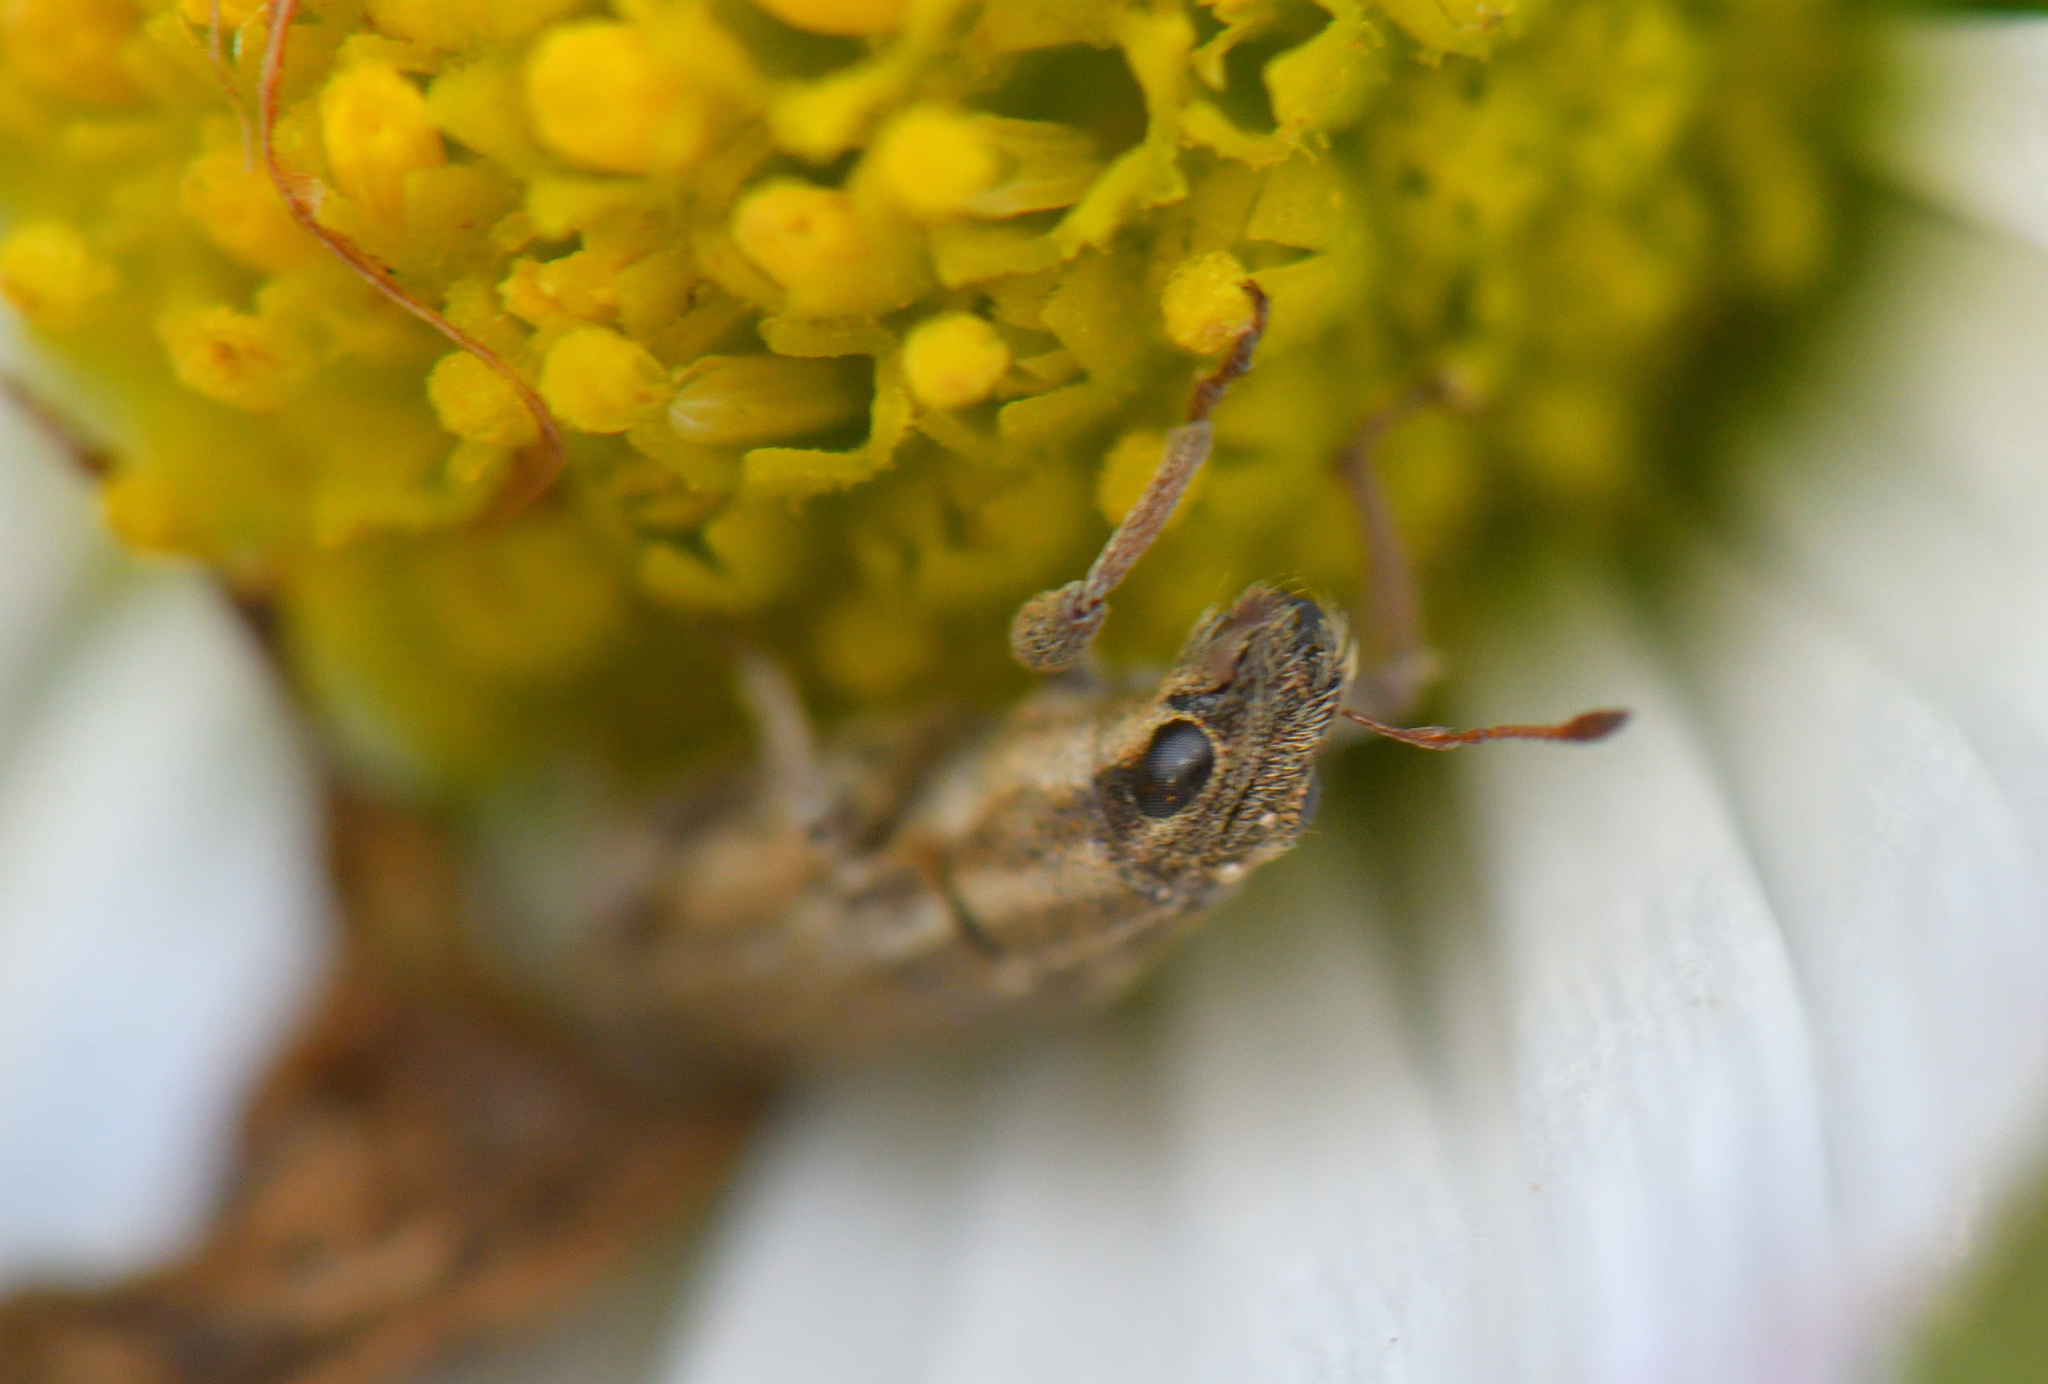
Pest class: pea_leaf_weevil